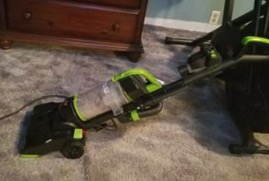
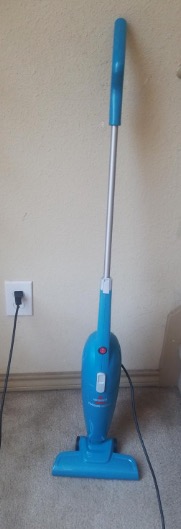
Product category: items_vacuum
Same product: no